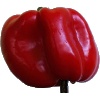
Label: Pepper Red 1